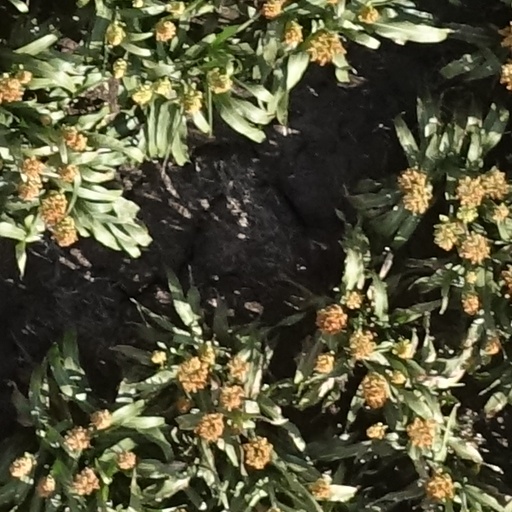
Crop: sorghum